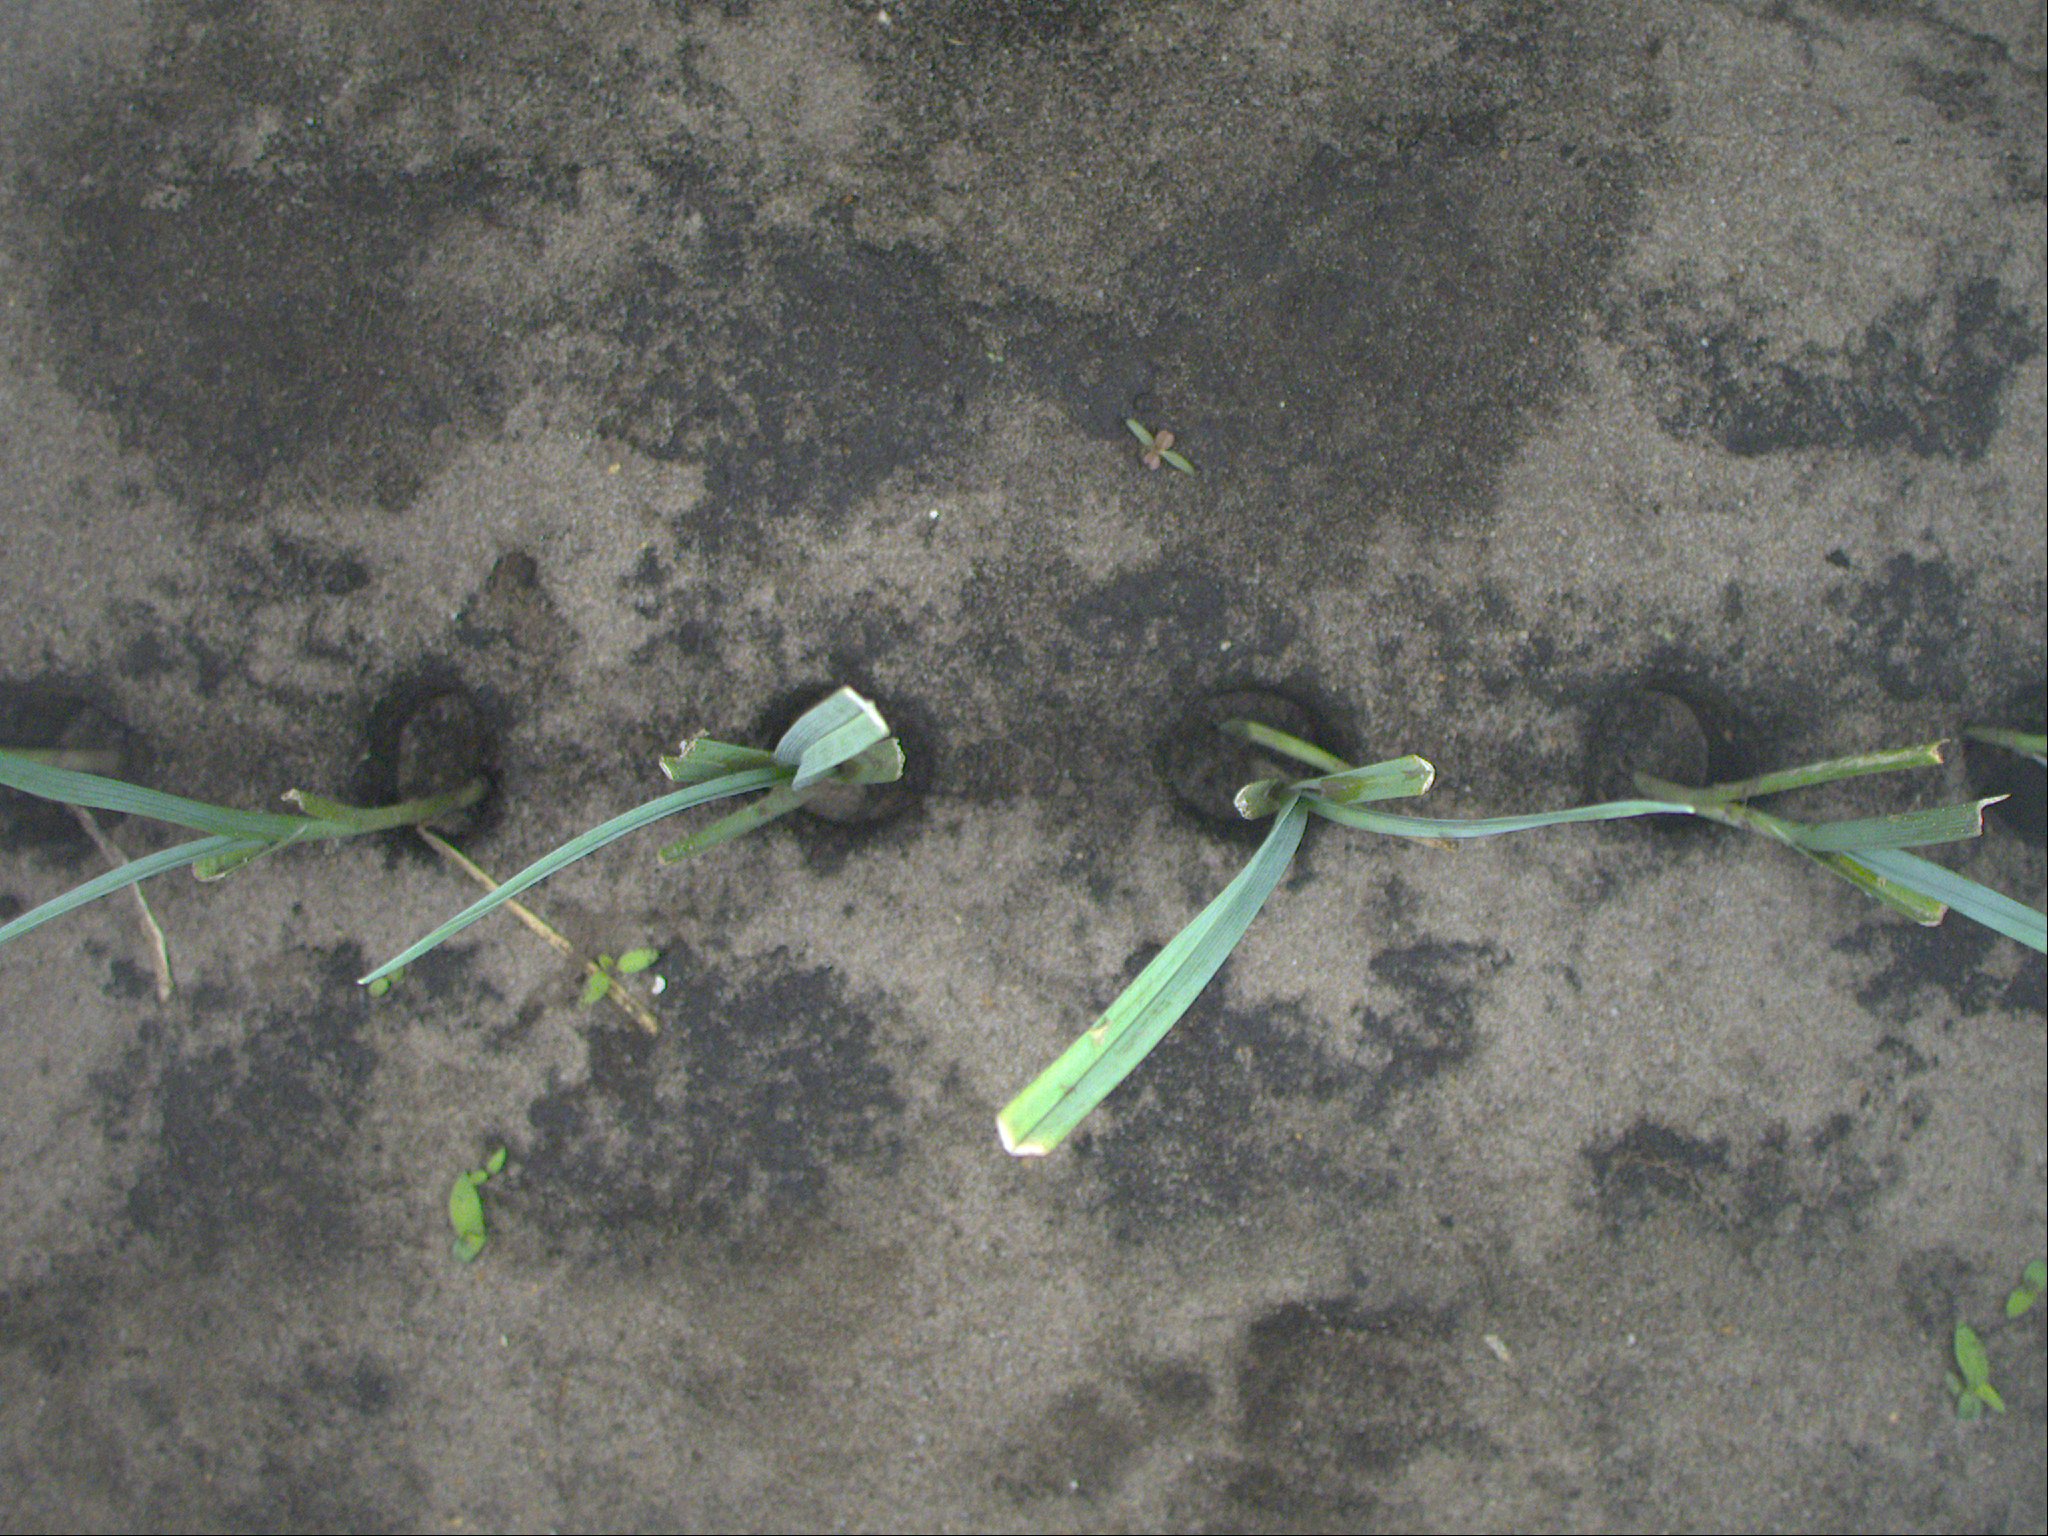
Crop: leek
Objects: leek, leek, leek, leek, stem_leek, stem_leek, stem_leek, stem_leek, stem_leek